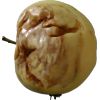
Label: Apple hit 1